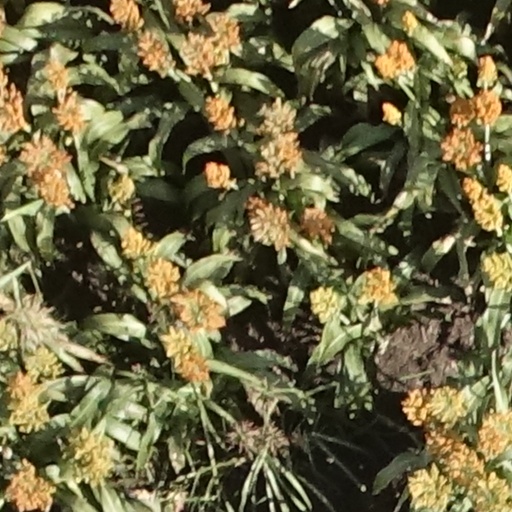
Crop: sorghum